Samsung Galaxy S series

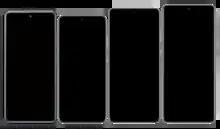
The Samsung Galaxy S20 lineup from 2020

Samsung announced the Samsung Galaxy S20 series, consisting of the Samsung Galaxy S20, Samsung Galaxy S20+ and Samsung Galaxy S20 Ultra, on 11 February 2020. In October 2020, the Samsung Galaxy S20 FE was released, a mid-range variant of the S20 containing similar cameras and performance but with less functionality. Another variant is the Samsung Galaxy S20 Tactical Edition, intended for military use. The Galaxy S20 series featured 120 Hz refresh rate displays with 20:9 aspect ratio.